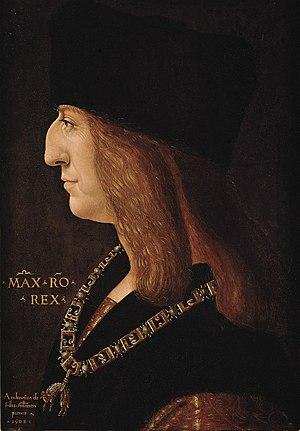
Le Portrait d'Isabelle d'Este est un carton réalisé entre décembre 1499 et début mars 1500 par le peintre florentin Léonard de Vinci, pour un tableau qui n'a très probablement jamais été réalisé. Cependant, en 2010, un portrait peint est retrouvé dans une collection particulière italienne. Analysé et authentifié par l’expert Carlo Pedretti, il s’agirait d'un portrait issu du carton et réalisé de la main du maître. Cet évènement donne lieu à de nouveaux débats et recherches.
Giovanni Ambrogio de Predis est un peintre italien et enlumineur de la Renaissance né vers 1455 à Milan et mort dans la même ville après 1509.